Kalle Havulinna

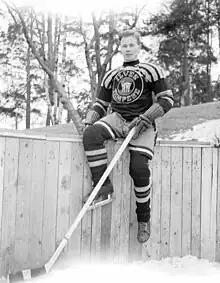

Kalle Havulinna (September 27, 1924 – July 9, 2016) was a Finnish professional ice hockey player who played in the top professional league in Finland, the SM-liiga. He played 10 seasons with the Tampere Ilves. He was inducted into the Finnish Hockey Hall of Fame in 1985. Besides ice hockey he worked as an electrical engineer. His company was responsible for the electrics of Finland's first ice rink in Tampere, built for the 1965 Ice Hockey World Championships.